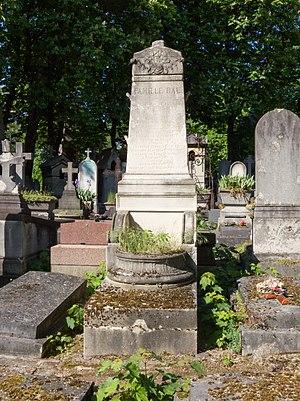
Sépulture de Ferdinand Bal (1843-1910), architecte et ingénieur, décoré personnellement de la médaille de chevalier de la légion d'honneur par Napoléon III.
Ferdinand Bal, né le 1ᵉʳ août 1843 à Paris et mort dans cette même ville le 7 octobre 1910, est un architecte et ingénieur français.